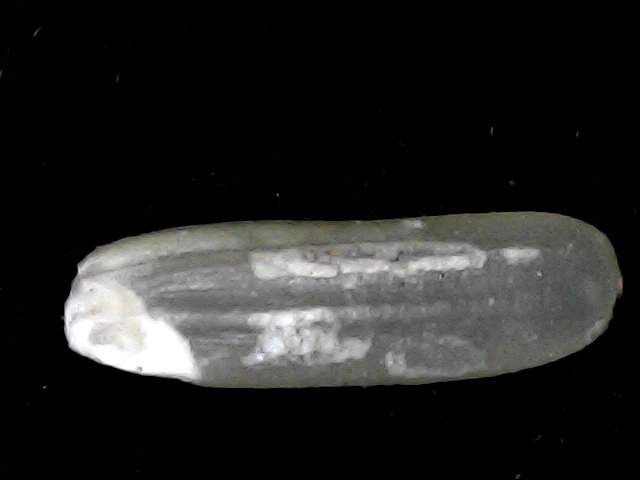
Rice variety: BD87